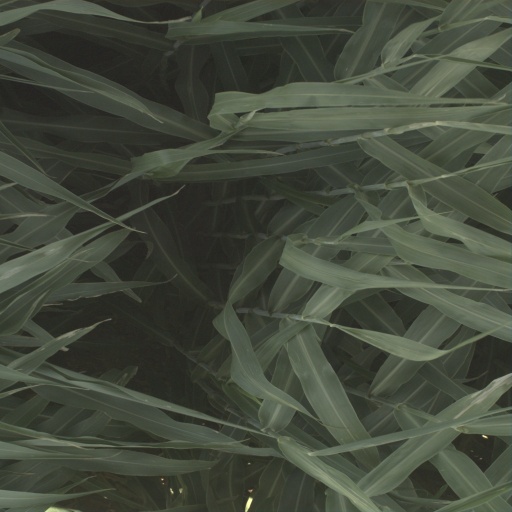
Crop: sorghum